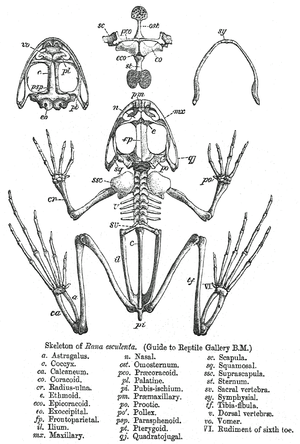
Les anoures, Anura, sont un ordre d'amphibiens. C'est un groupe, diversifié et principalement carnivore, d'amphibiens sans queue comportant notamment des grenouilles et des crapauds. Le plus ancien fossile de « proto-grenouille » a été daté du début du Trias à Madagascar, mais la datation moléculaire suggère que leur origine pourrait remonter au Permien, il y a 265 Ma. Les anoures sont largement distribués dans le monde, des tropiques jusqu'aux régions subarctiques, mais la plus grande concentration d'espèces se trouve dans les forêts tropicales. Il y a environ 4 800 espèces d'anoures recensées, représentant plus de 85 % des espèces d'amphibiens existantes. Il est l'un des cinq ordres de vertébrés les plus diversifiés.